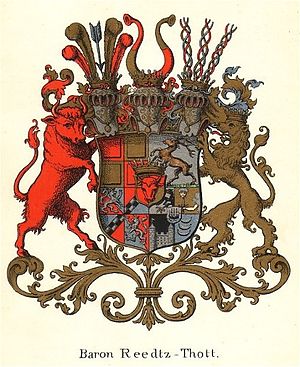
Reedtz / Reedtz-Thott
Våben for Reedtz-Thott tegnet 1894 af Anders Thiset
Reedtz er en uradelig dansk slægt. Den pommerske uradelsslægt kom til Danmark 1572 med Peder Reedtz. Slægten lever stadig, bl.a. med linjen baron Reedtz-Thott.